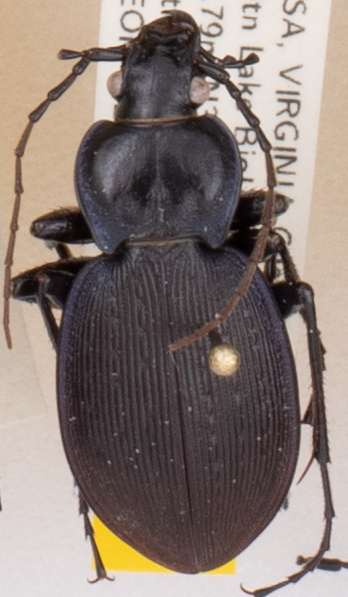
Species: Carabus goryi
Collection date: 2021-05-18
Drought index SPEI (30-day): -1.082
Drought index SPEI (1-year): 1.06
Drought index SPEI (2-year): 1.45